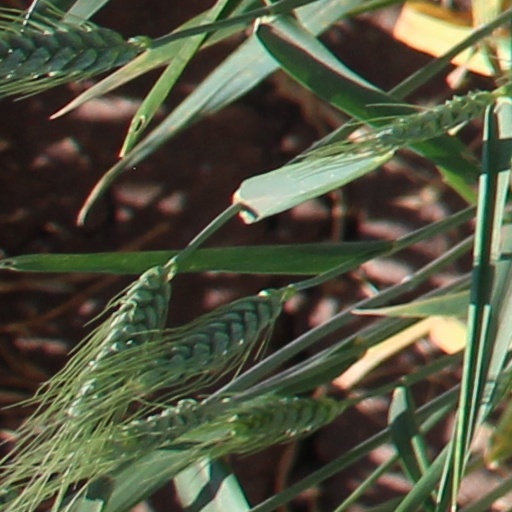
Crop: wheat